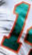
Number: 1